Olzie Whitehead Williams House

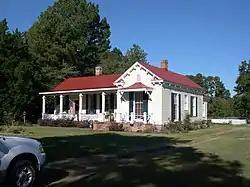

Olzie Whitehead Williams House is a historic home located near Wilson, Wilson County, North Carolina. It was built about 1860, and is a single-story, six-bay, L-shaped, Italianate style frame house with a gabled projecting end pavilion. It rests on a low brick pier foundation and is sheathed in weatherboard. The front facade features a shed roofed verandah.